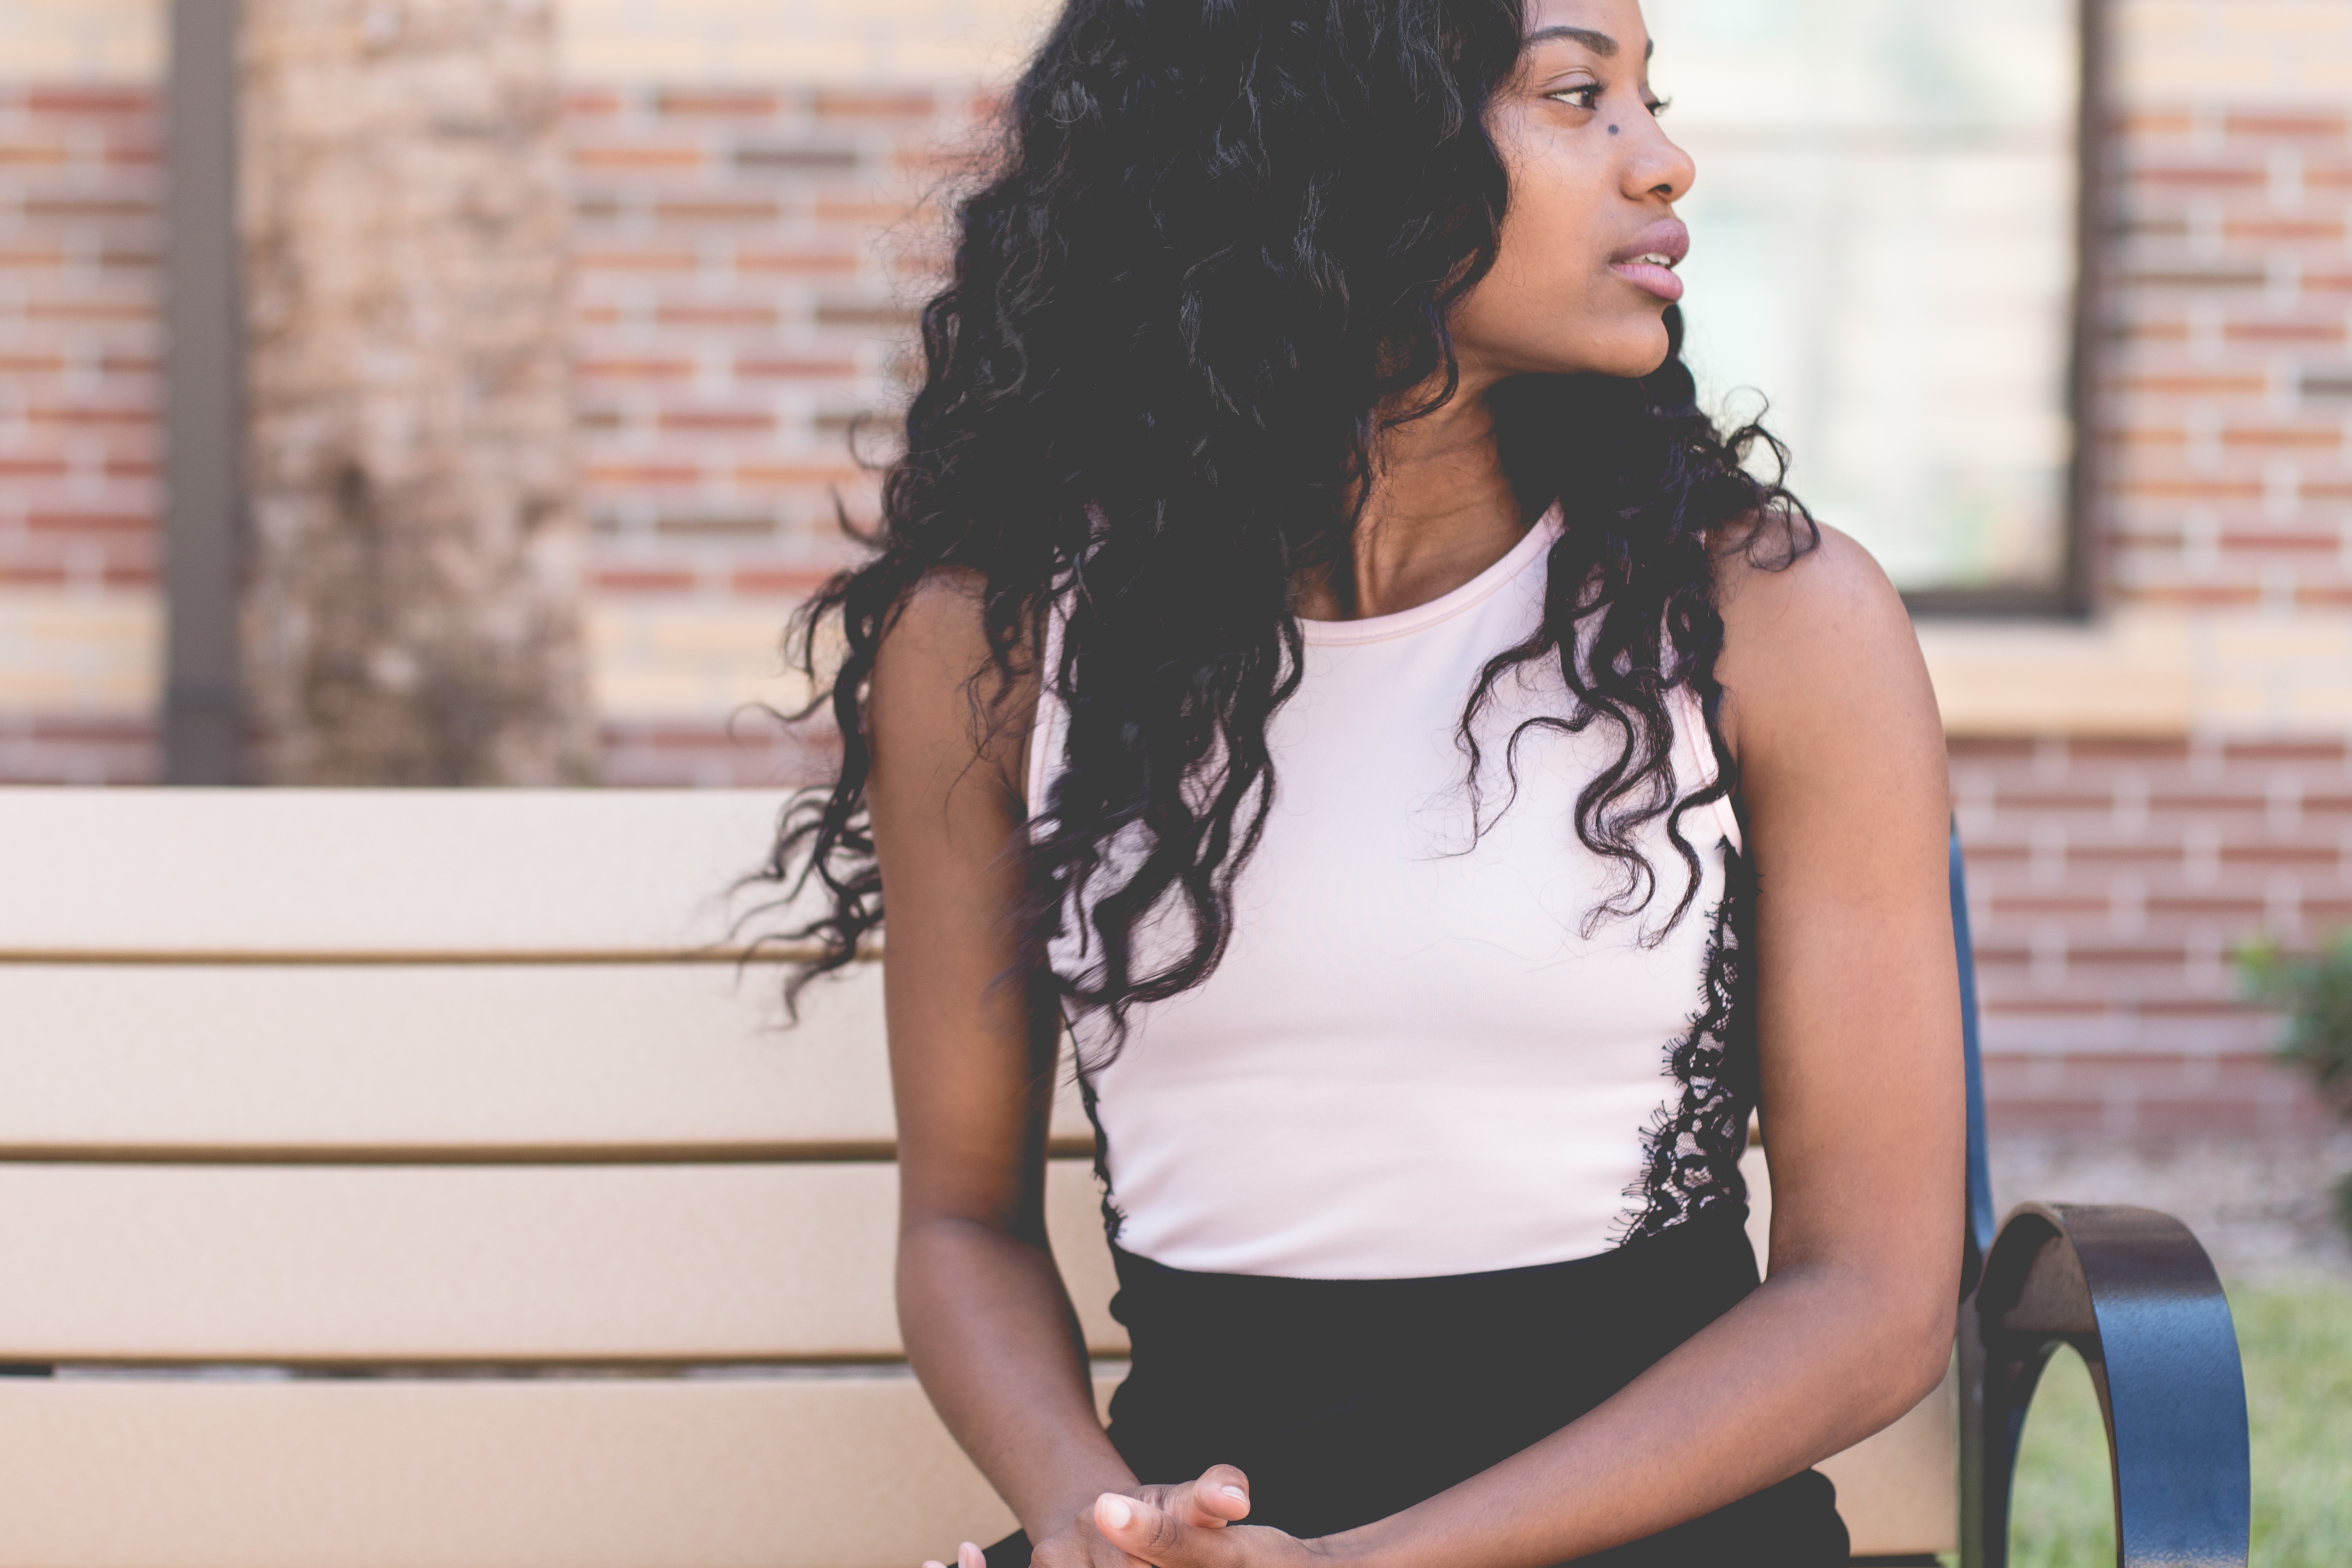
girl, woman, trunk, leg, model, sitting, fashion, lady, hairstyle, long hair, human body, black hair, dress, thigh, beauty, abdomen, photo shoot, portrait photography